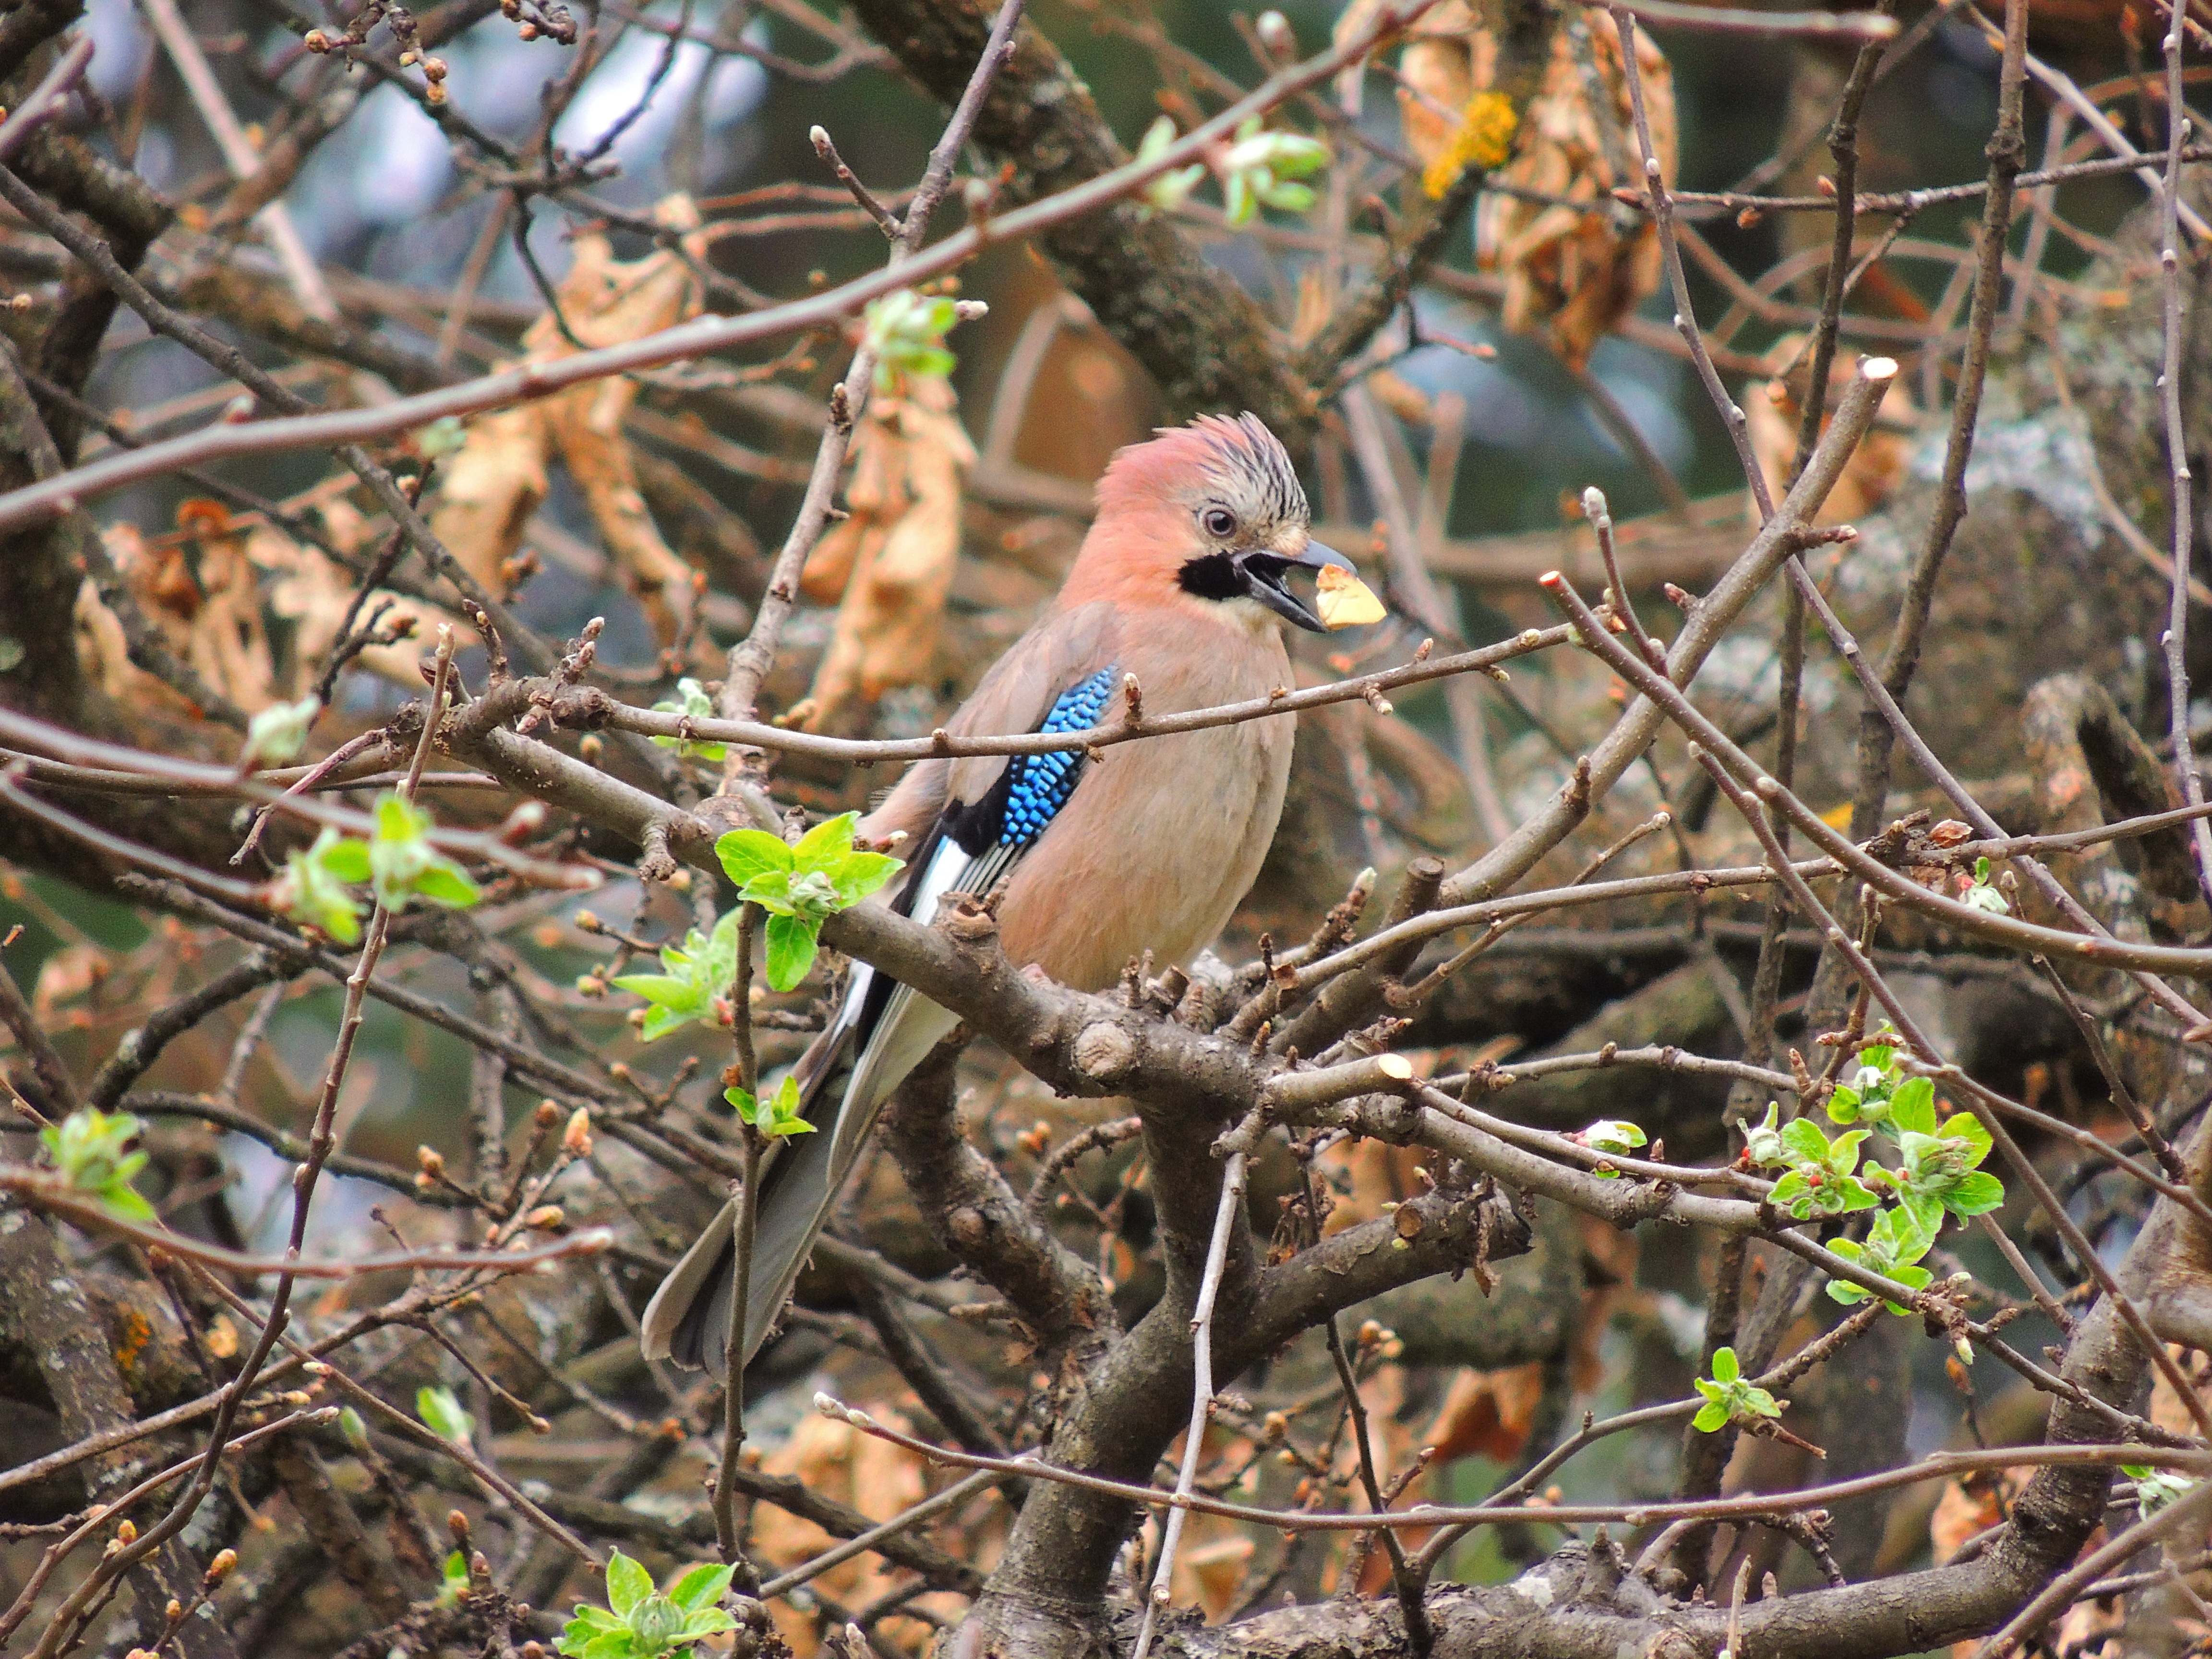
nature, branch, bird, wildlife, food, beak, flight, brown, fauna, camouflage, birds, twigs, jay, vertebrate, finch, coraciiformes, eurasian jay, old world flycatcher, perching bird